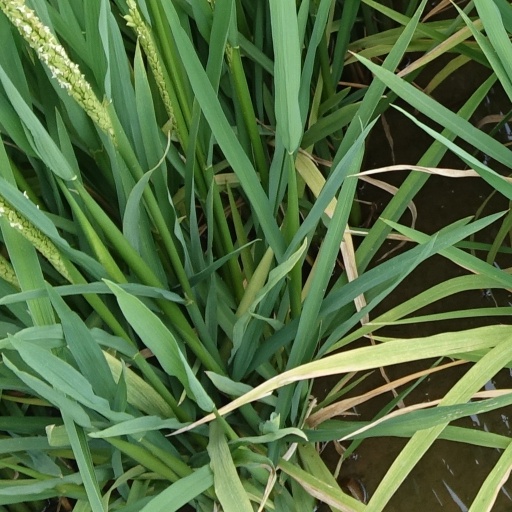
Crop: rice